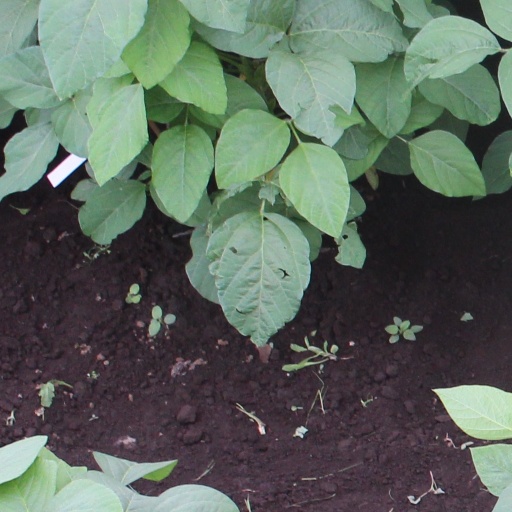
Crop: soybean